Vädersolstavlan

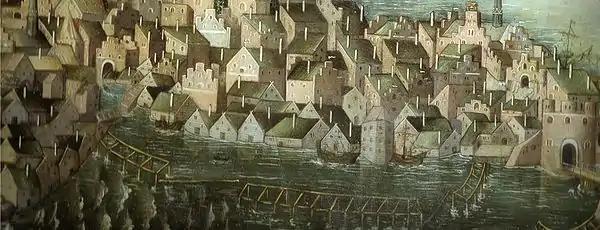
Western shoreline of the medieval city

The two defensive towers of the southern city gate appearing in the left foreground, are known to be much older than the painting but their history remains poorly documented. The outer tower ("Yttre Söderport") was built on an artificial island in the strait and was rebuilt in front of an expected attack by King Christian II of Denmark in the late 1520s. In "Blodbadstavlan" ("The Bloodbath Painting"), an image ten years older than "Vädersolstavlan", it appears with a cone-shaped roof seriously damaged during the Danish assault. In "Vädersolstavlan", the inner tower ("Inre Söderport") is similar to the exterior tower, and both structures, together with the narrow bridge between them, match other historical sources. Additions younger than the 1530s, such as the reinforcements ordered by Gustav Vasa during the 1540s, are missing in the painting but present in engravings from 1560 to 1580, which confirms "Vädersolstavlan" is a credible contemporary document.